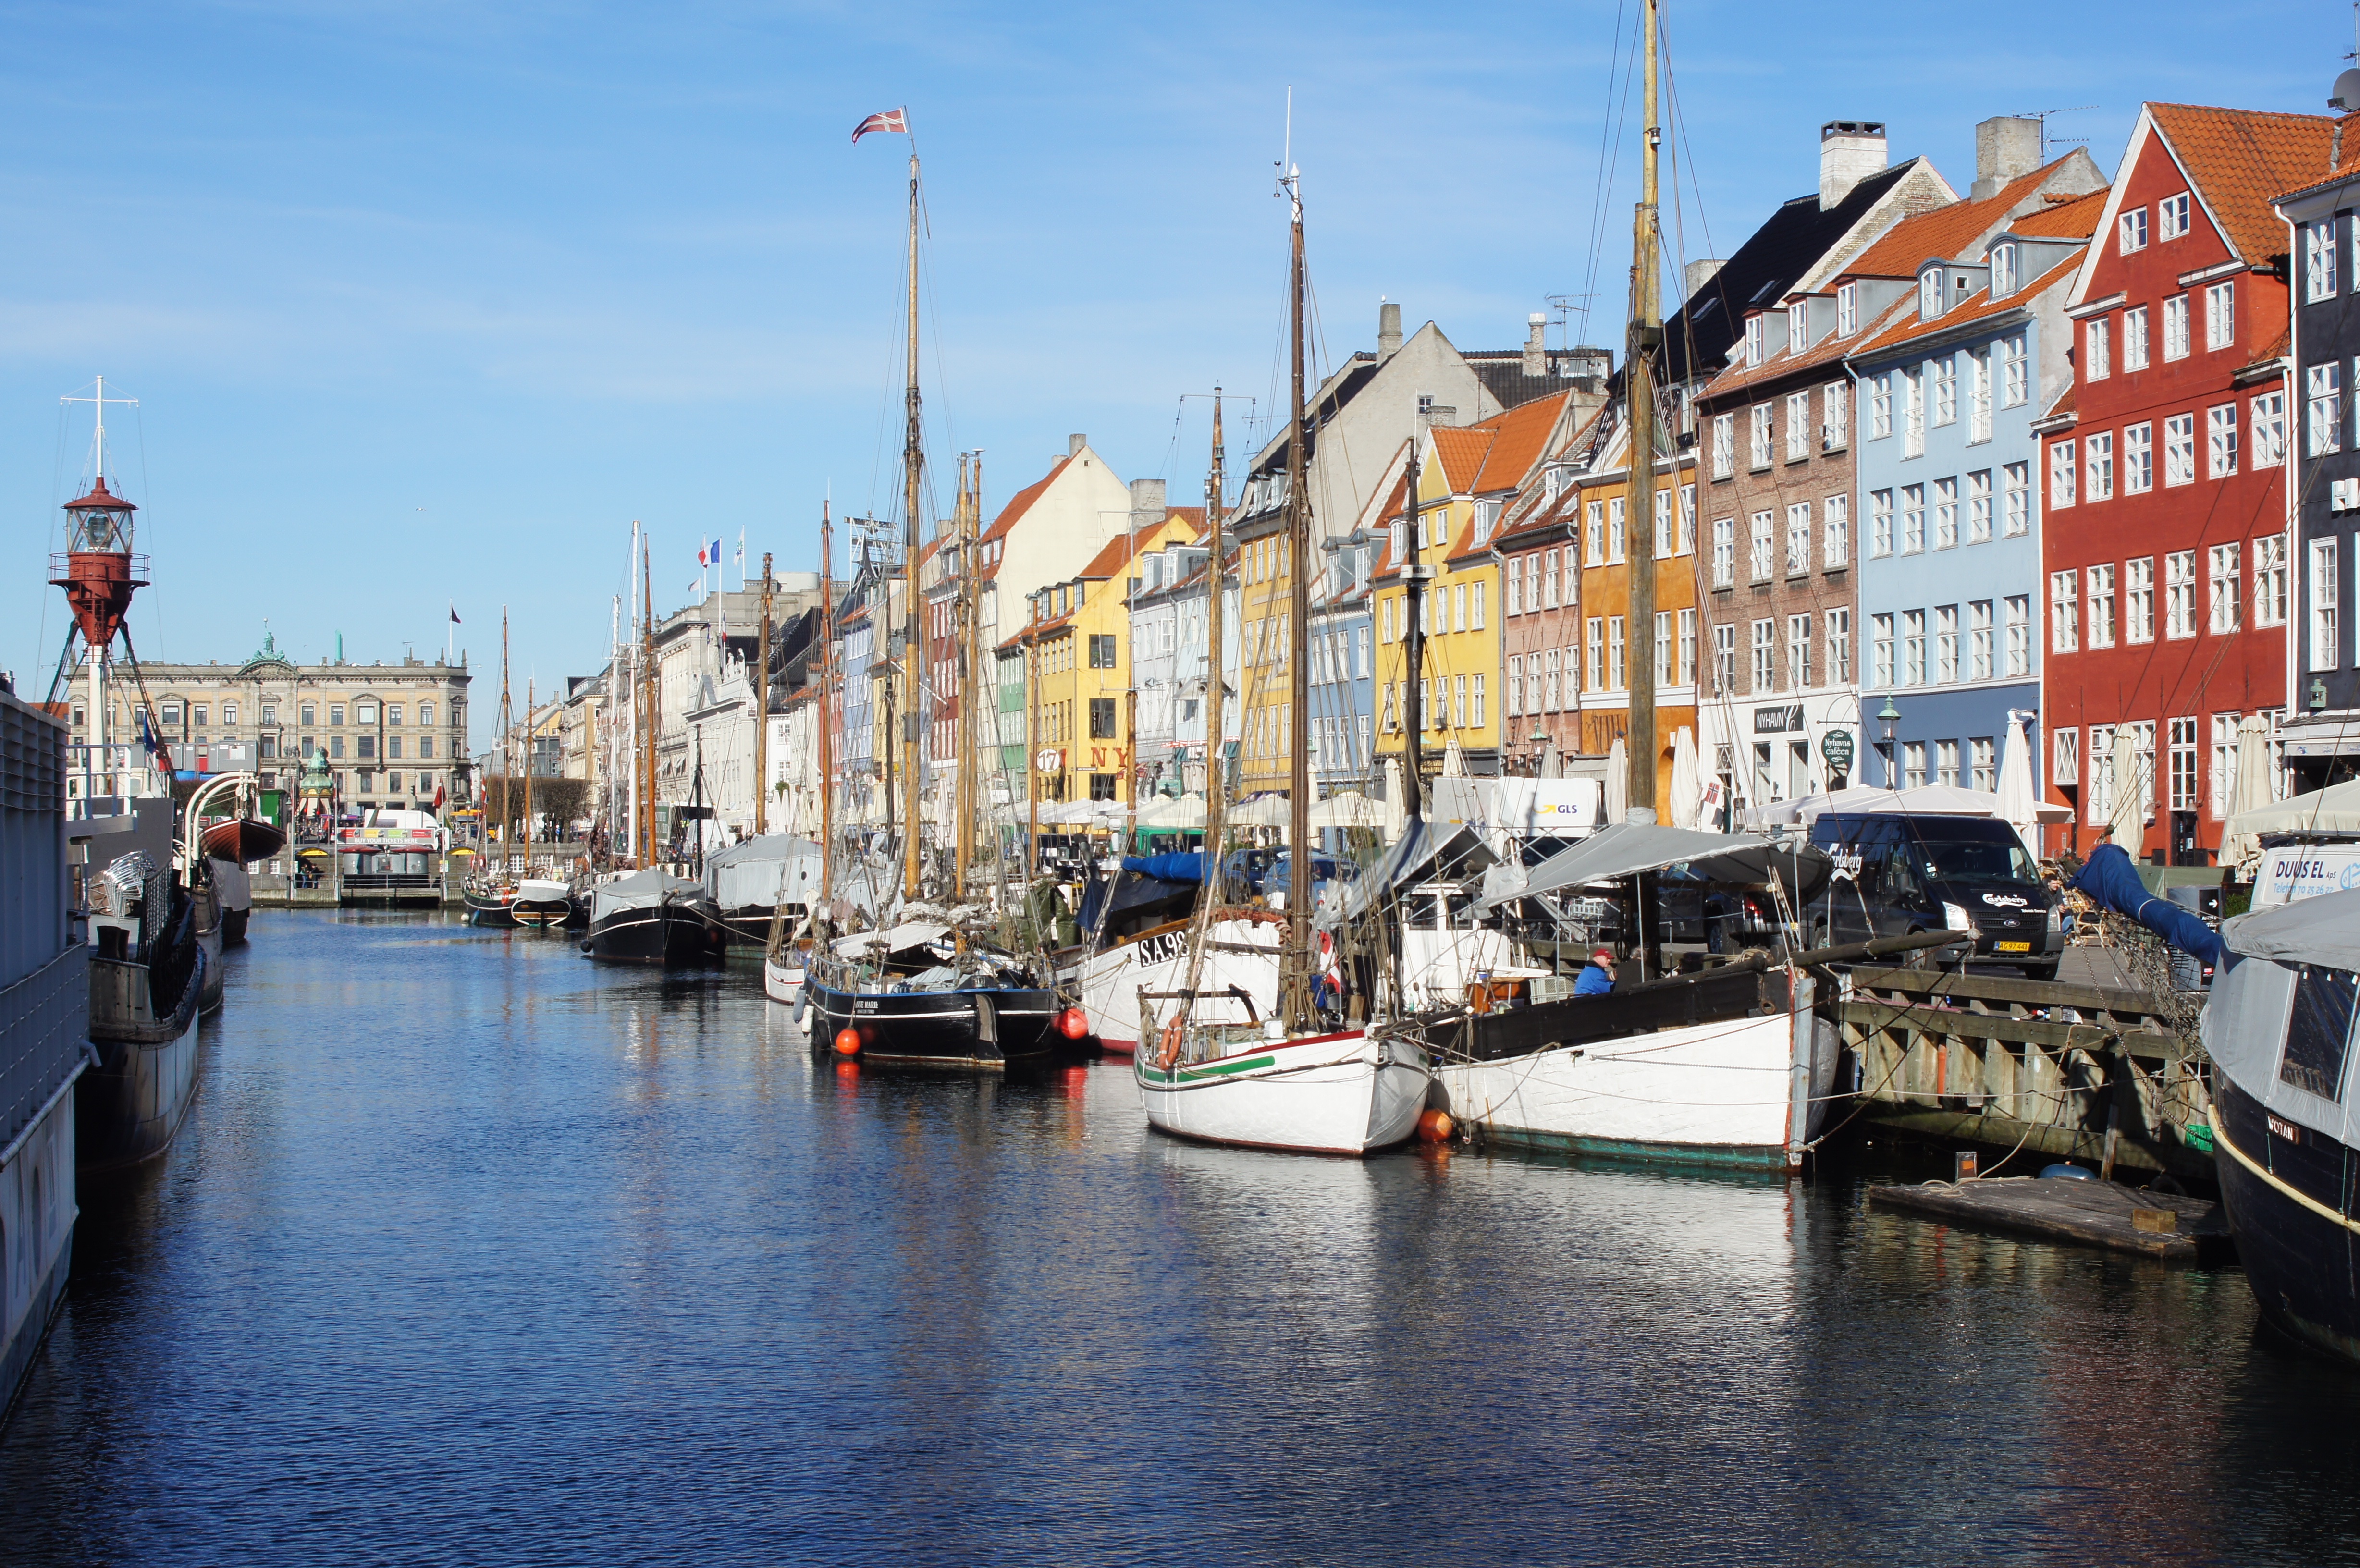
sea, dock, boat, town, canal, cityscape, vehicle, harbor, marina, port, waterway, body of water, copenhagen, channel, landform, merchant house